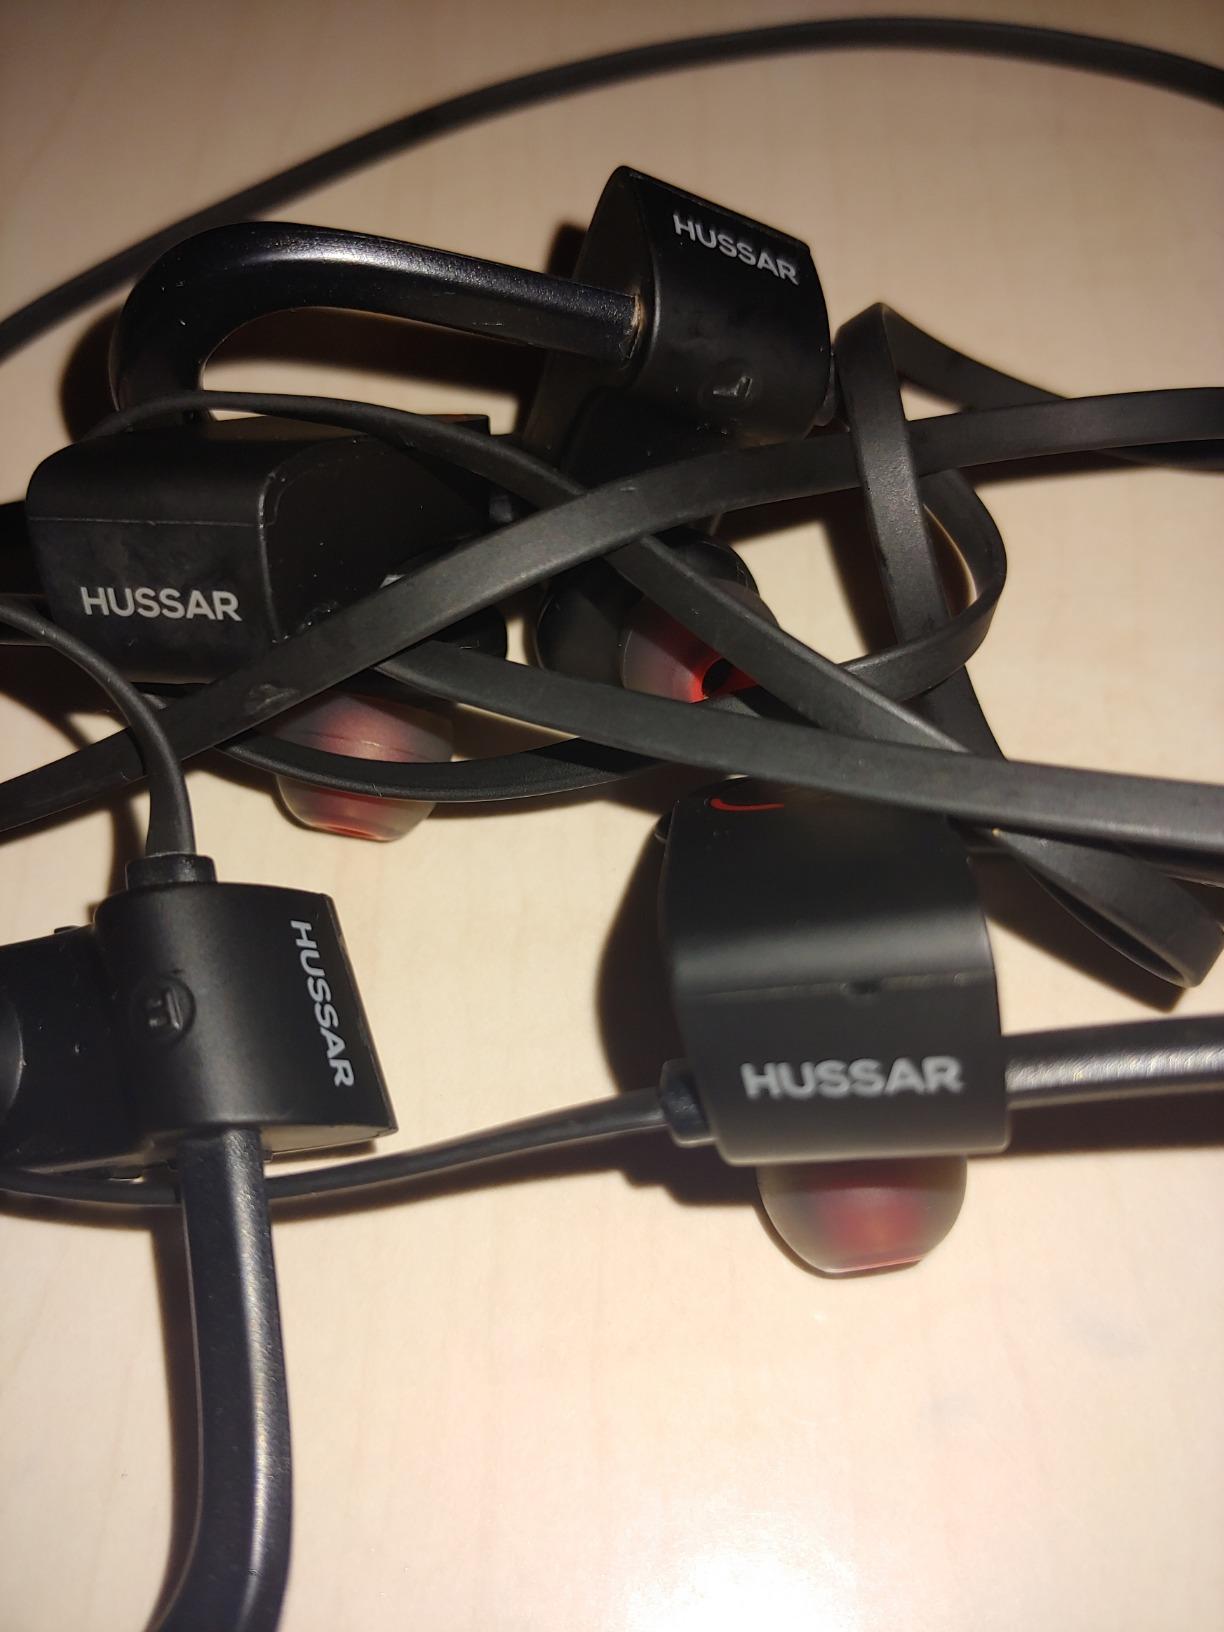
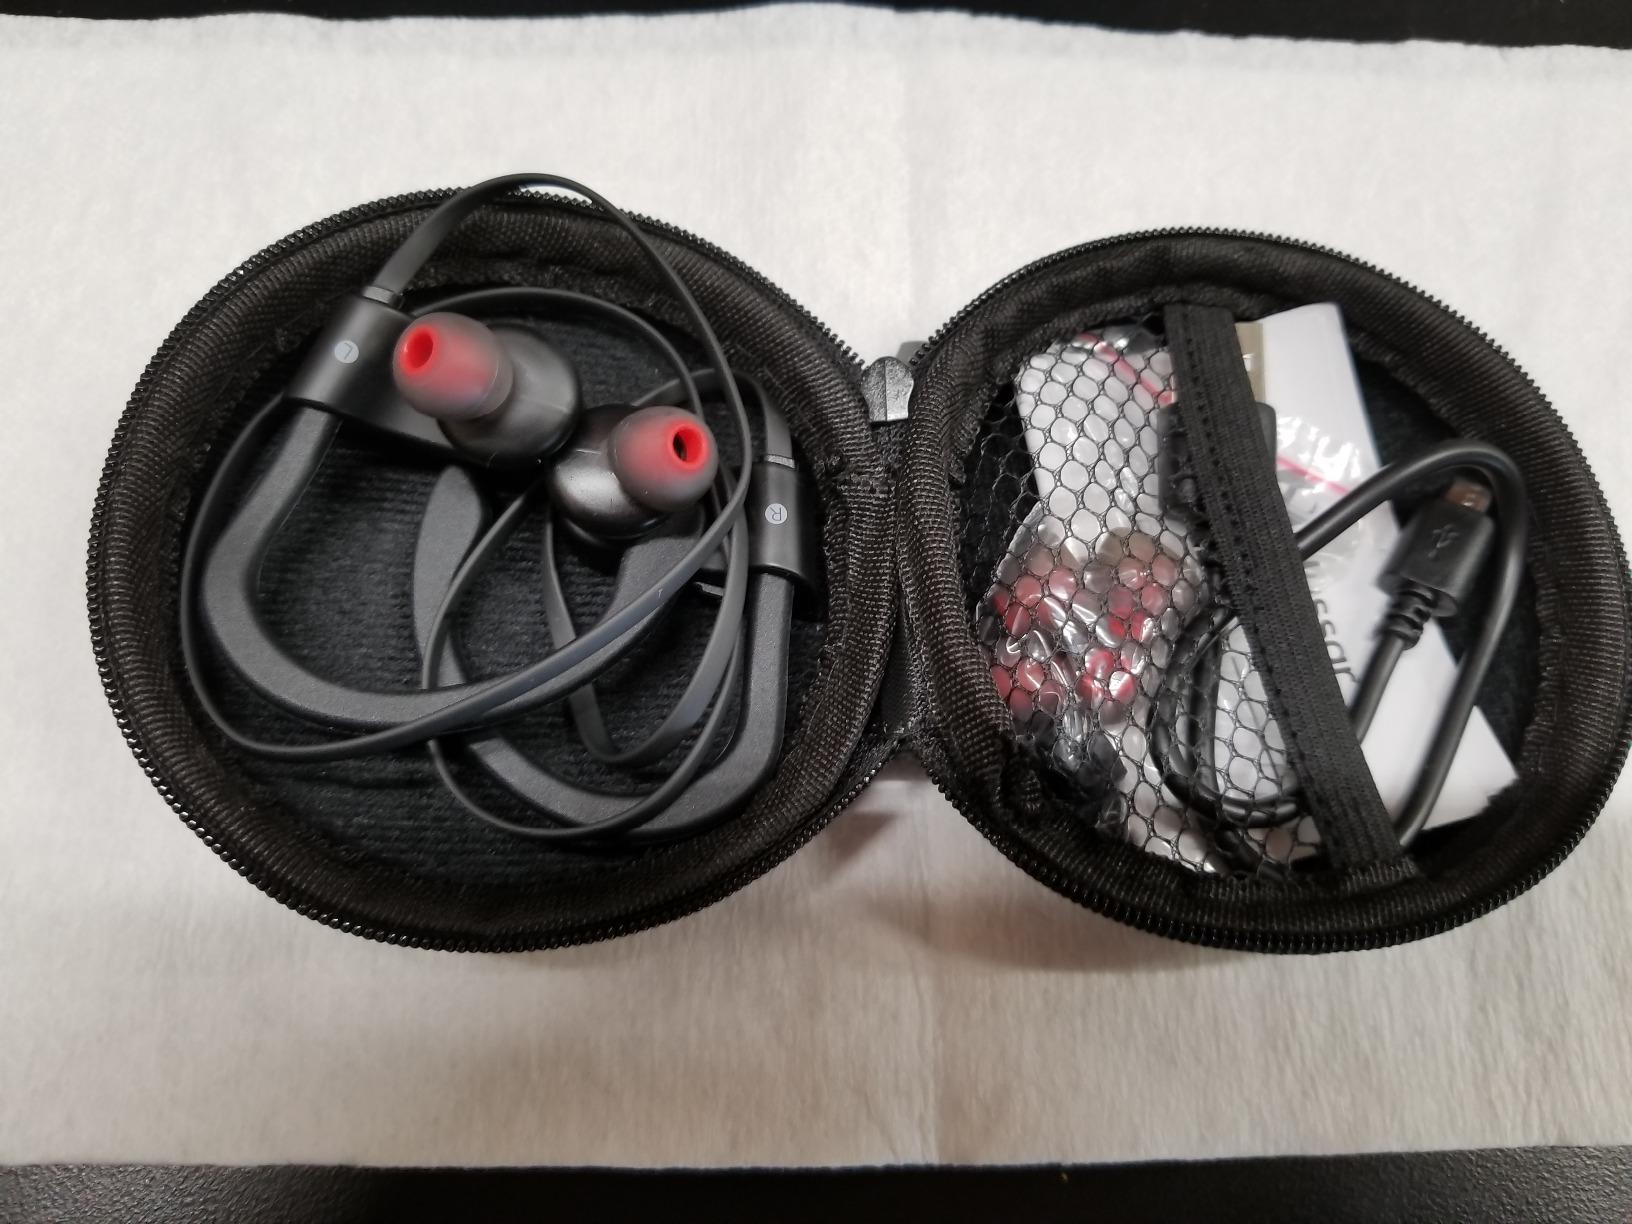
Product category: headphones
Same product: yes